Maria I of Portugal

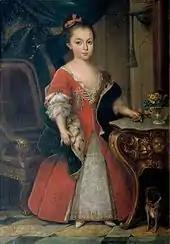
"D. Maria Francisca, Princess of Beira, Duchess of Barcelos"; Pavona; 1739.

Maria was born at the Ribeira Palace in Lisbon on 17 December 1734 and baptized Maria Francisca Isabel Josefa Antónia Gertrudes Rita Joana. She was the eldest of four daughters born to Dom José (Joseph), Prince of Brazil (later King Dom José I of Portugal), and Infanta Mariana Victoria of Spain. Her father José was the eldest surviving son of the reigning King Dom João V (John V) of Portugal. Her mother, Mariana Victoria, was the eldest daughter of King Don Felipe V (Philip V) of Spain. Maria's paternal grandfather João V appointed her Princess of Beira on the day of her birth.